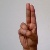
The image shows a hand gesture representing the letter 'U' in Indian Sign Language.